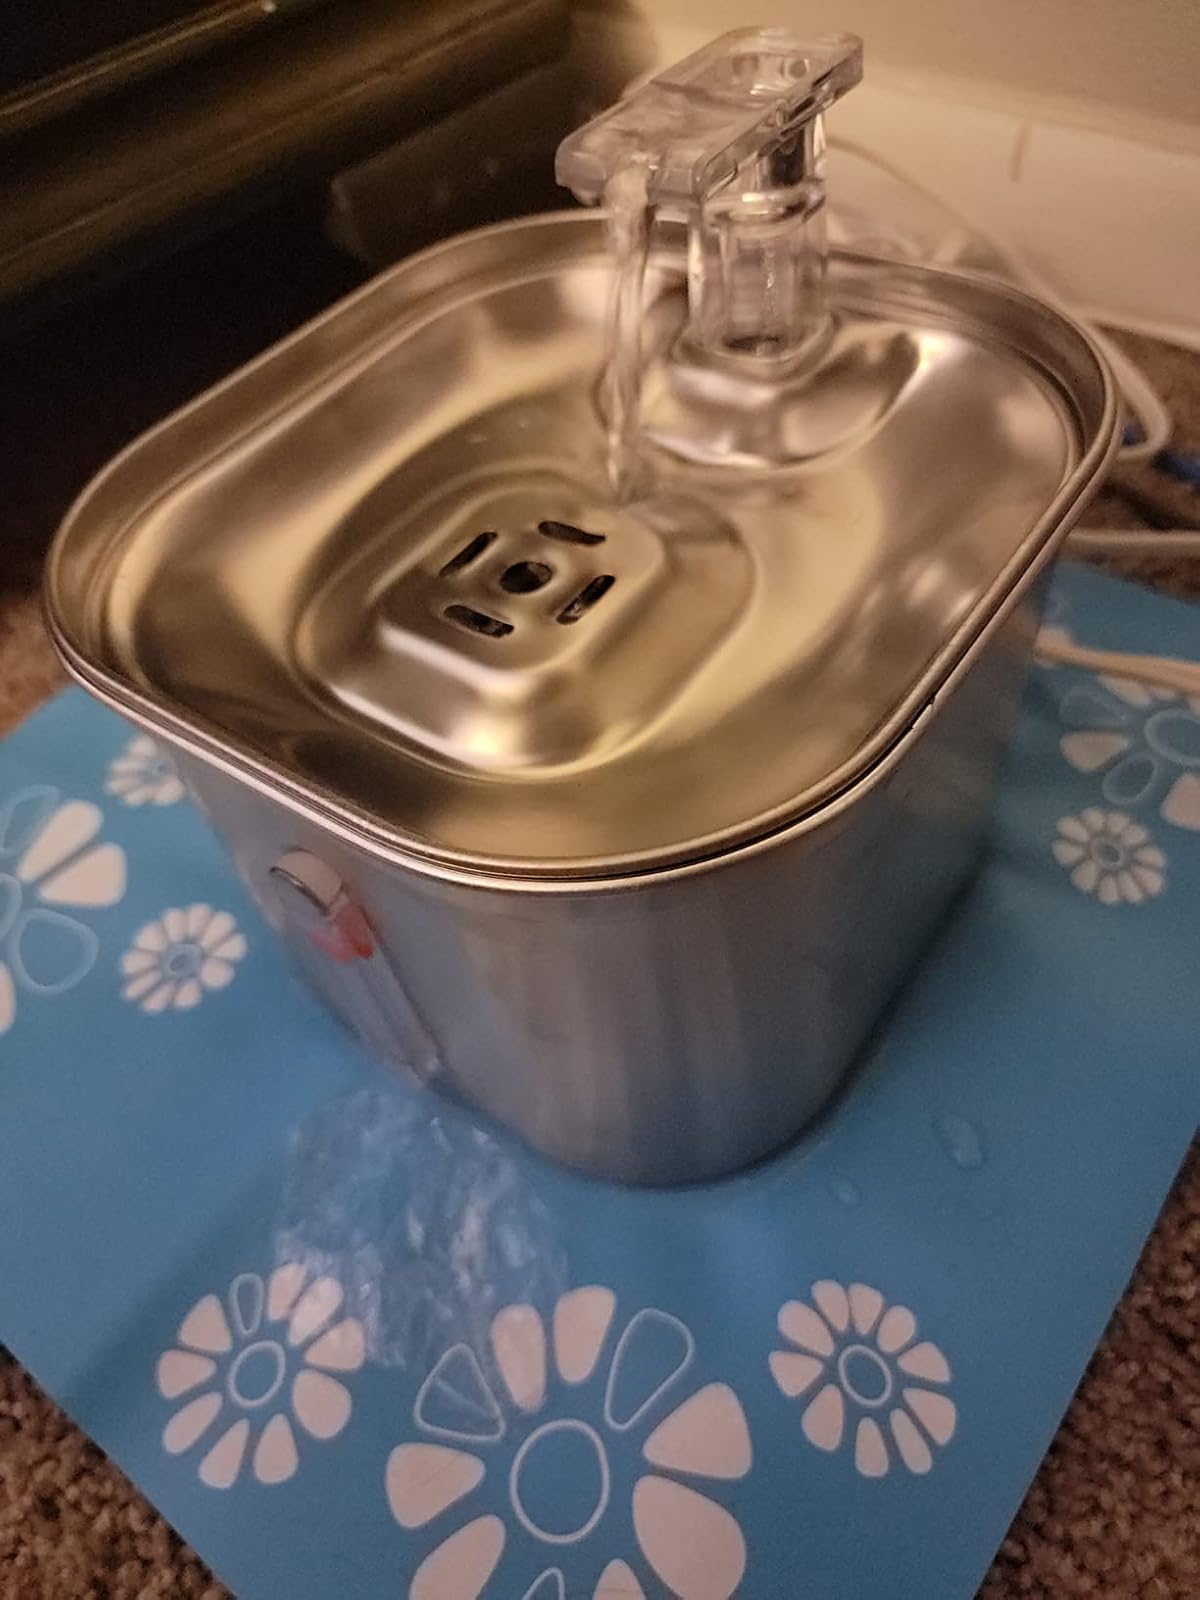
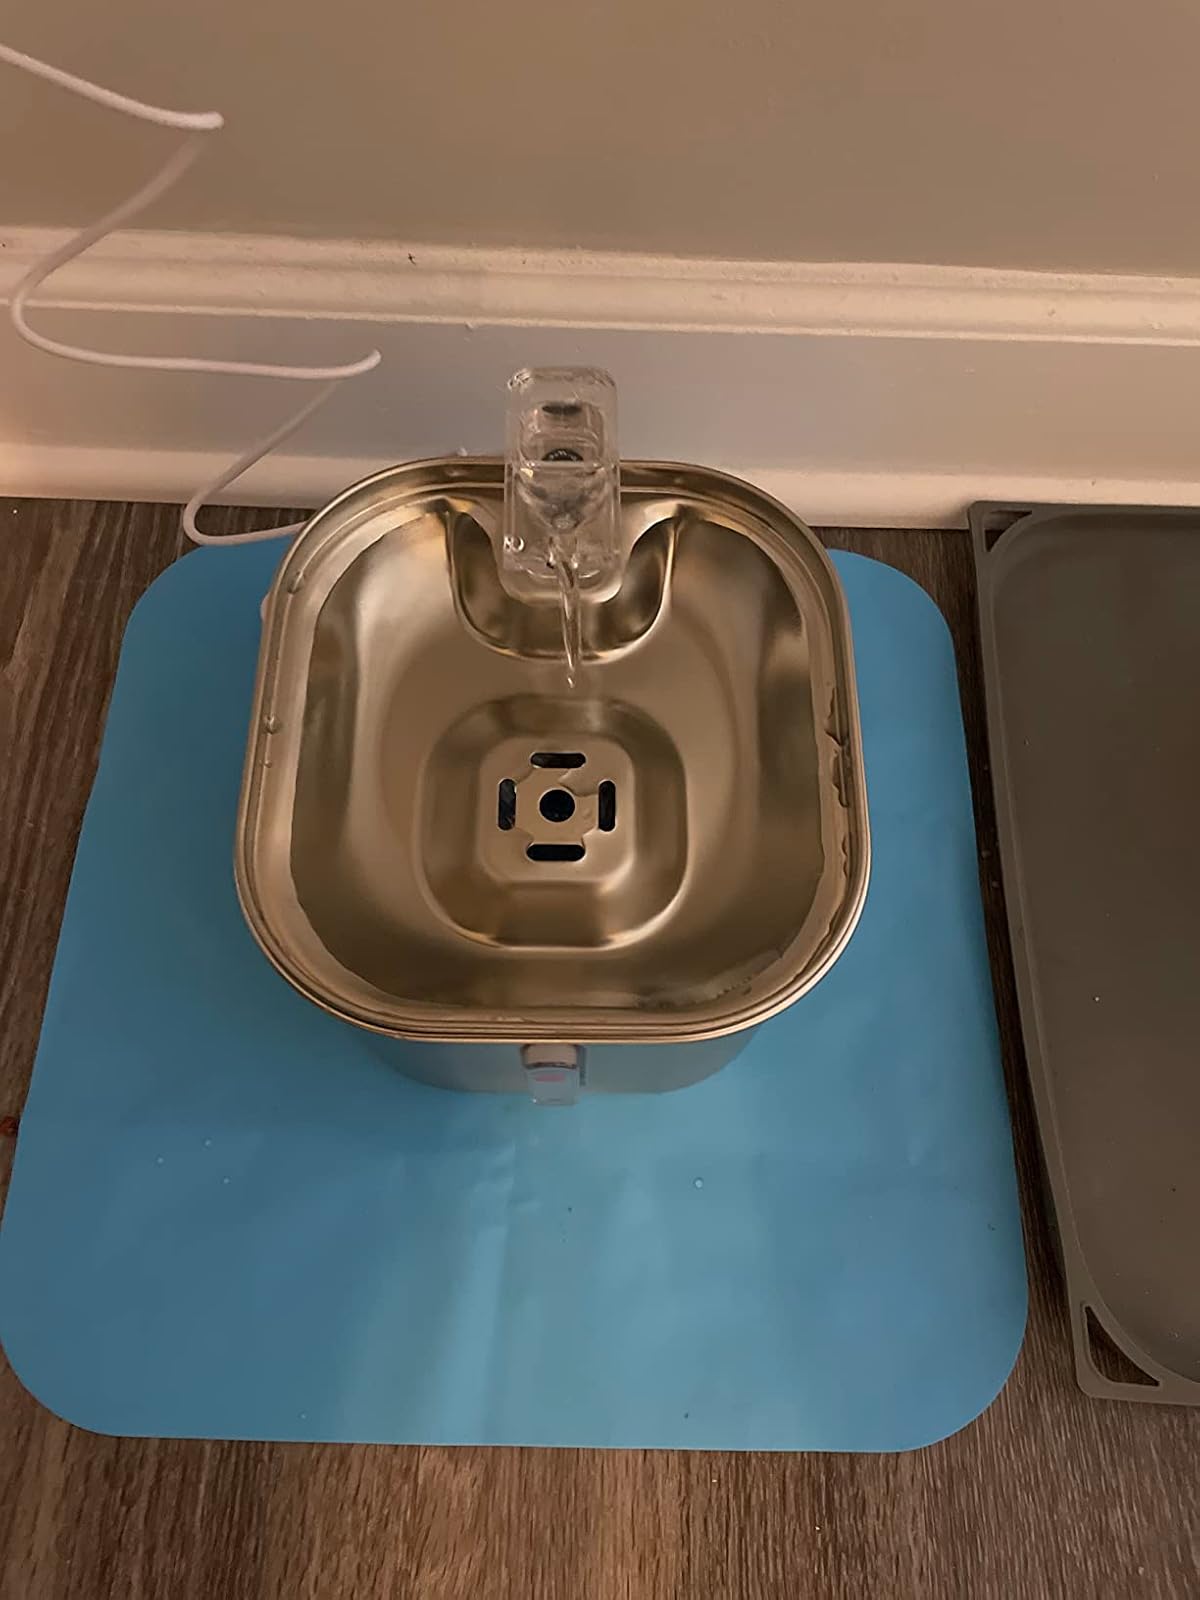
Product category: items_bowl
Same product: yes